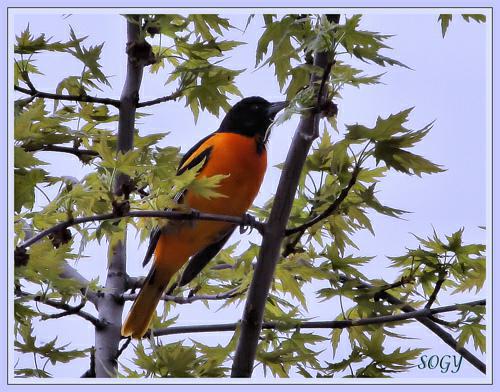
A photo of a baltimore oriole